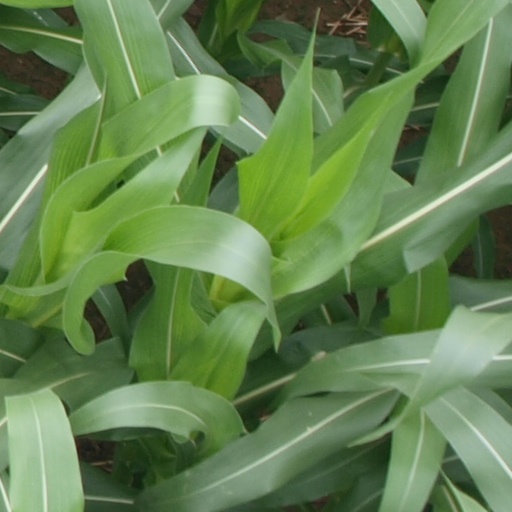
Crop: maize; corn